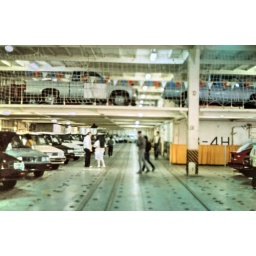
Nissan car sale on board an automobile delivery ship at Ballantyne Pier in Vancouver, BC 1987.